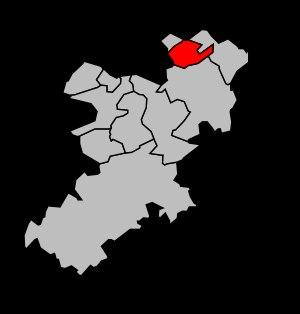
Le canton de Forbach est un canton français situé dans le département de la Moselle et la région Grand Est.